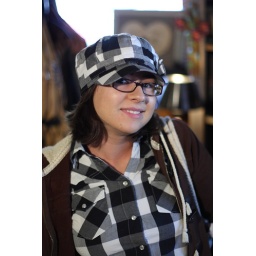
Alycia found a hat in one of the stores that perfectly matched the shirt she was wearing that she had bought in Canada.